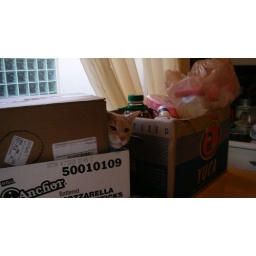
Piper in the kitchen boxes